Jesús Evaristo Casariego Fernández-Noriega

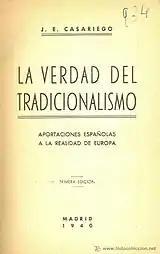

In the last three decades of his life Casariego focused on history and culture of Asturias. Among some 15 works on the subject the one which stands out is "Historias asturianas de hace más de mil años" (1983), followed by "Las Asturias guerrera" (1976), "Caminos y viajeros de Asturias" (1979) and "Oviedo en la historia y la literatura a través de 1200 años" (1987); the rest are minor booklets. Casariego investigated also some specific topics. His interest in maritime history was best expressed in "Los orígenes del Derecho Marítimo" (1947) and "Los grandes periplos de la antigüedad" (1949), accompanied by a translation from Greek and other works. Interest in history of arms and hunting was pursued in perhaps the best Casariego's historiographic studies, "Tratado histórico de las armas" (1962), "Tratado de montería y caza menuda" (1976), "Caza en el arte español" (1982) and "Armas de España" (1984).